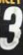
Number: 3